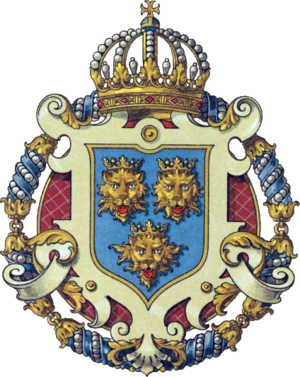
Les royaumes et pays représentés au Conseil d'Empire, ou au Reichsrat était, de 1867 à 1918, la désignation officielle de l'ensemble formé par les territoires au nord et à l'ouest de la monarchie austro-hongroise. Il comprenait ces terres de l'ancien empire d'Autriche ayant fait partie de la Confédération germanique, c'est-à-dire les territoires héréditaires des Habsbourg et les pays de la couronne de Bohême, ainsi que le royaume de Galicie et de Lodomérie, la Bucovine et le royaume de Dalmatie. Le nom courant, aussi parmi les juristes et les fonctionnaires, était Cisleithanie, contrairement à la Transleithanie, la partie hongroise.